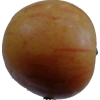
Label: apple